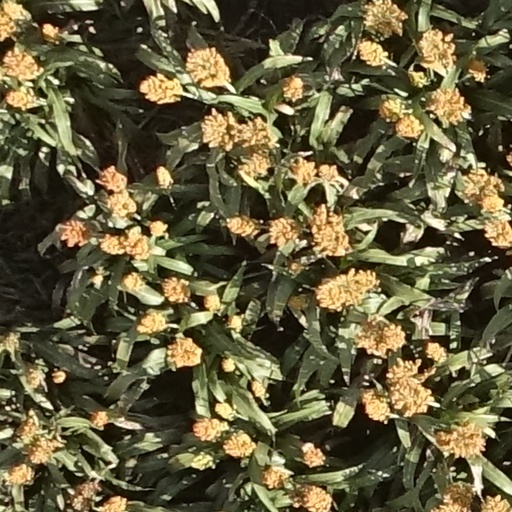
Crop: sorghum